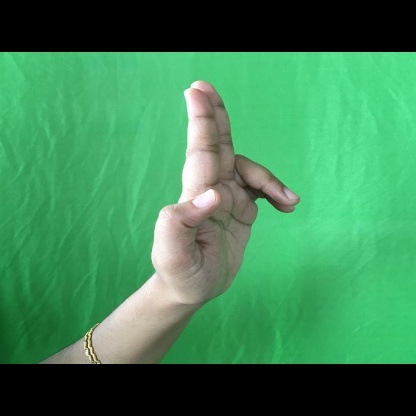
Mudra: Ardhapathaka